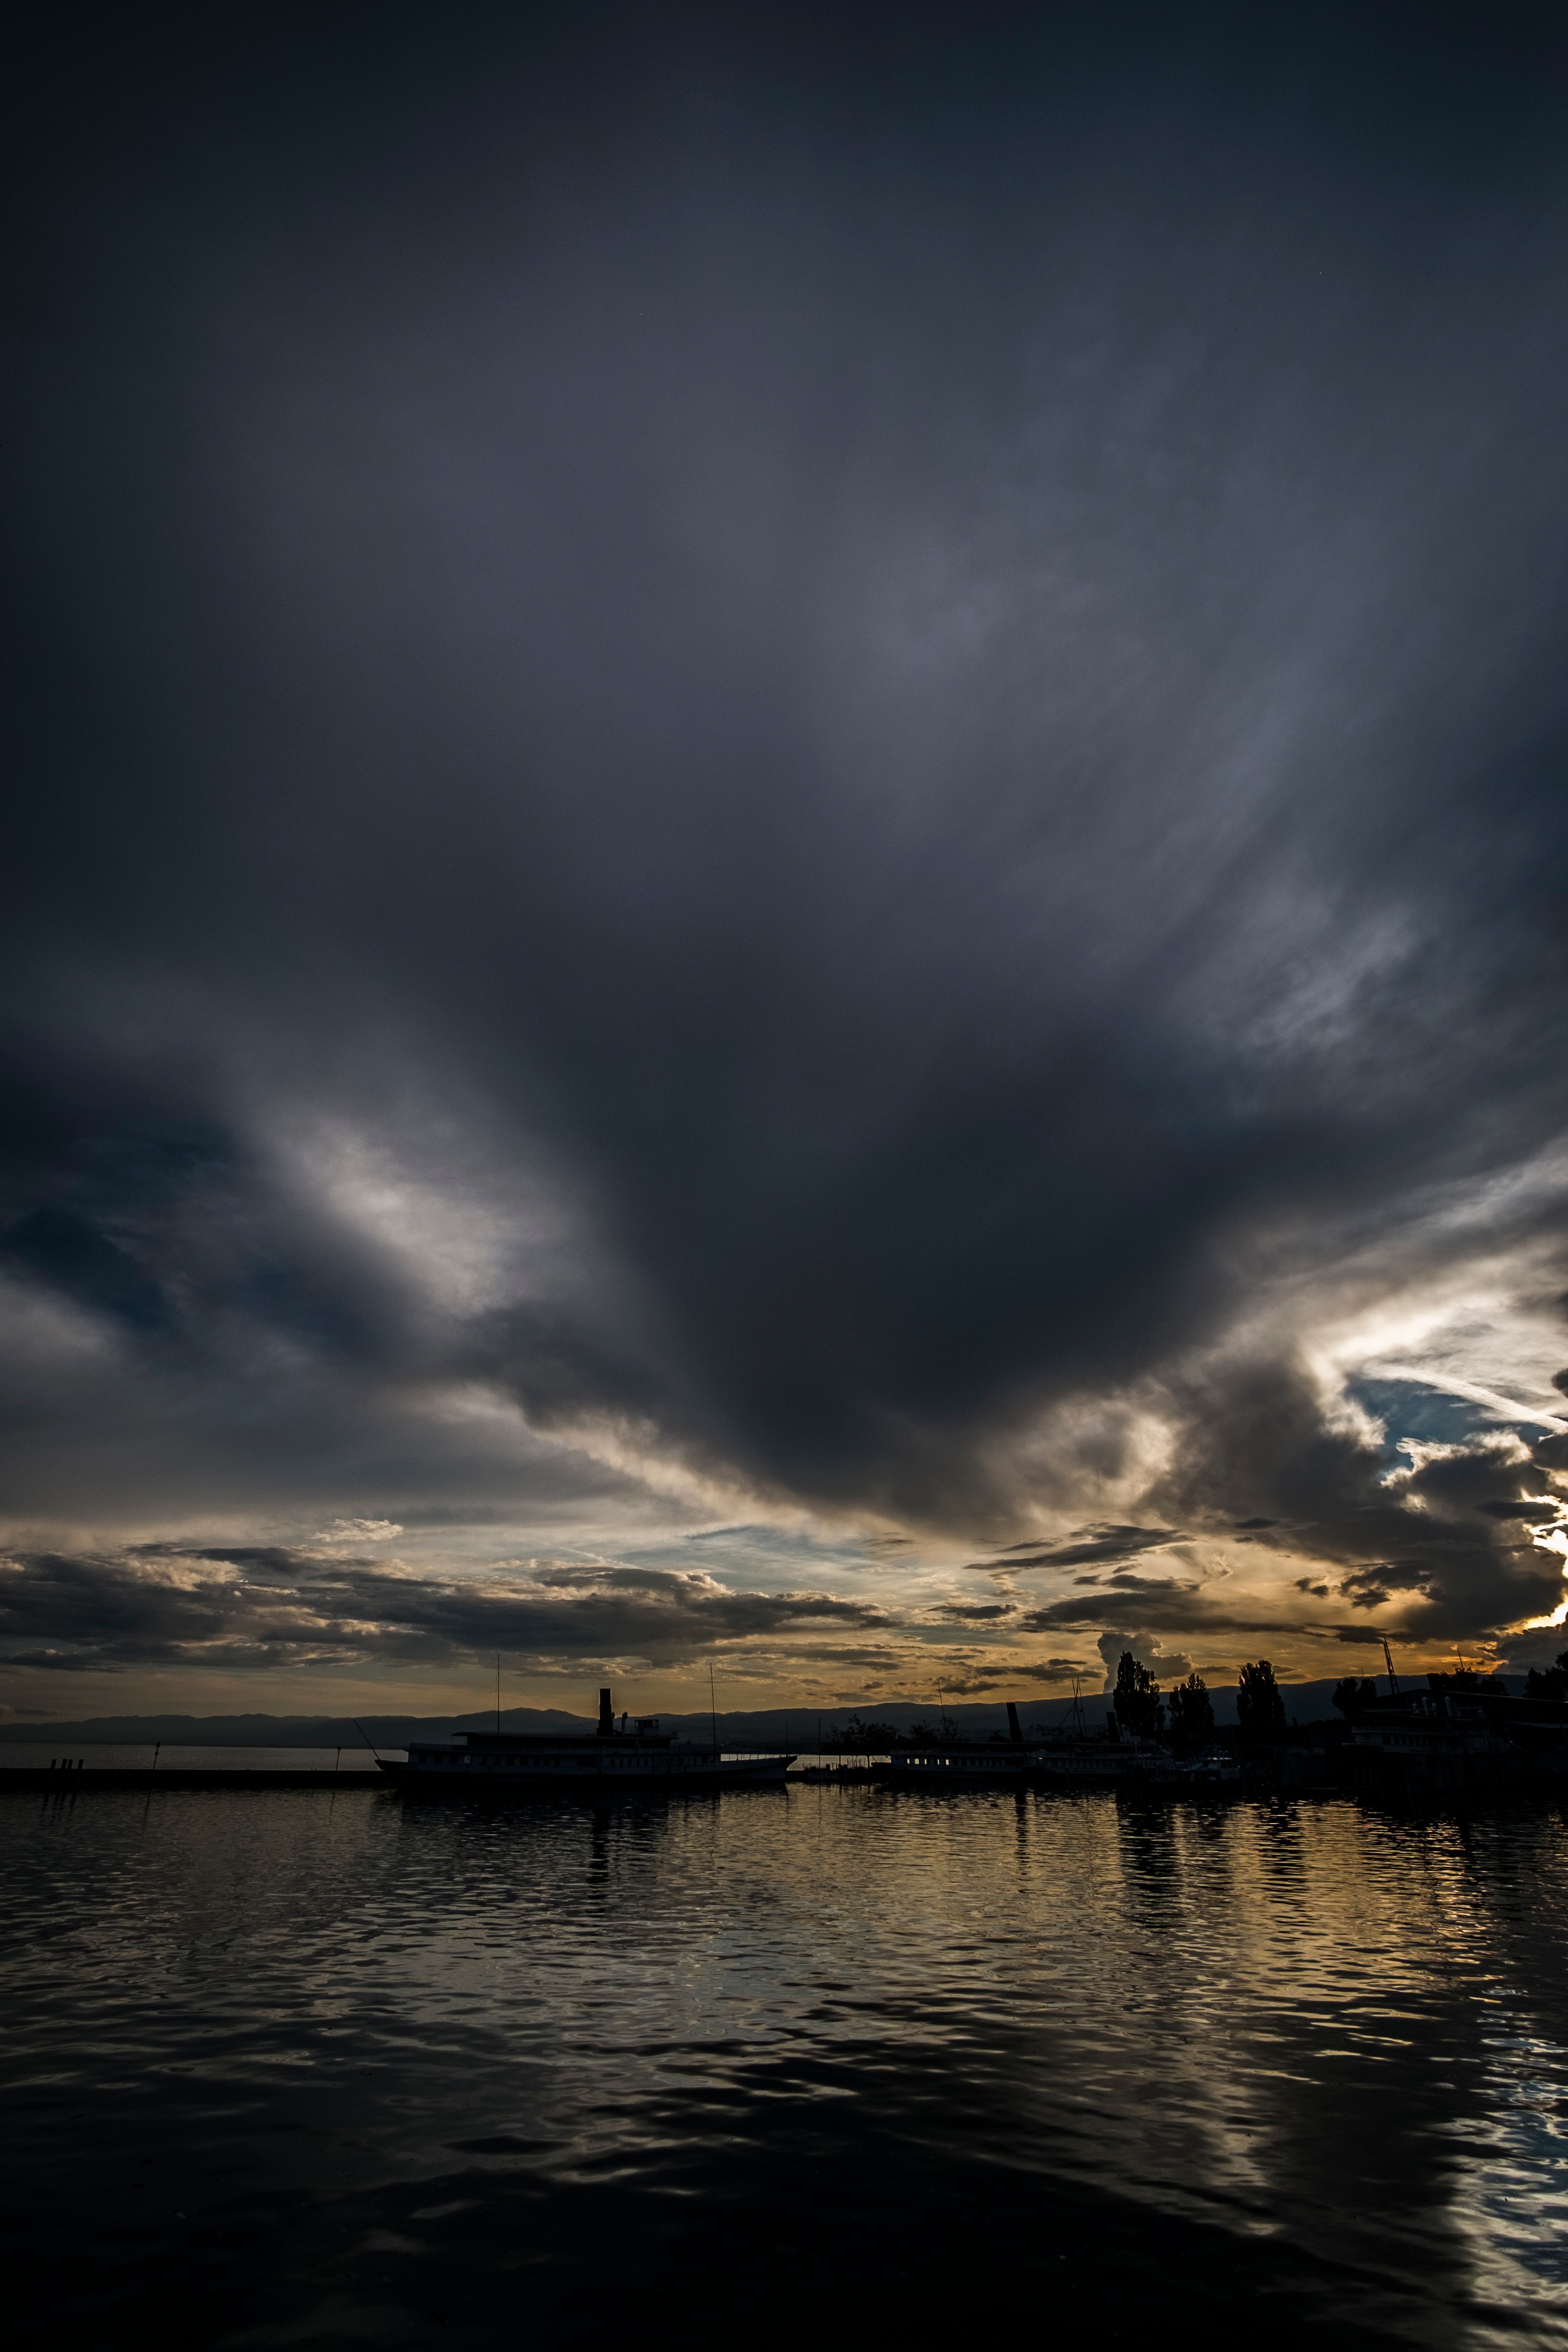
sea, nature, ocean, horizon, light, cloud, sky, sunrise, sunset, night, sunlight, morning, wave, dawn, atmosphere, dusk, evening, reflection, weather, darkness, meteorological phenomenon